Islamic architecture

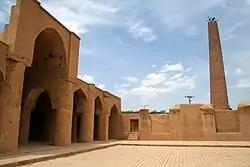

The Great Mosque of Córdoba in Al-Andalus was initially built with a system of double-arched arcades supporting the flat timberwork ceiling. The columns of the arcades are connected by horseshoe arches which support brick pillars, which are in turn interconnected by semicircular arches. This arcade system was copied during the mosque's subsequent expansions, but the expansion by al-Hakam II after 961 also introduced a series of ornate ribbed domes. Three domes span the vaults in front of the mihrab wall while another one covers an area now known by its Spanish name, the "Capilla de Villaviciosa", located several bays before the mihrab. In sections which now supporting these domes, additional supporting structures were needed to bear the thrust of the cupolas. The architects solved this problem by the construction of intersecting arches. The domes themselves are built with eight intersecting stone ribs. Rather than meeting in the centre of the dome, the ribs intersect one another off-center, leaving the central space to be occupied by a smaller cupola. For the domes in front of the mihrab, the ribs form an eight-pointed star and an octagonal cupola in the centre. For the dome over the "Capilla de Villaviciosa", the ribs leave a central square space between them, with an octagonal cupola added over this.